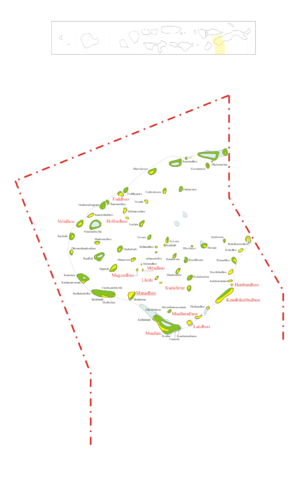
Le Cheval Blanc Randheli est un hôtel de luxe situé aux Maldives dans l'Atoll Noonu, propriété du groupe LVMH. Il ouvre le 15 novembre 2013 avec 45 villas avec piscine privative de 12m de longueur, ainsi que cinq restaurants.
Noonu est une subdivision des Maldives composée de la partie Sud de l'atoll Miladummadulu Sud. Ses 14 502 habitants se répartissent sur 13 des 71 îles qui composent la subdivision. Sa capitale est Manadhoo.